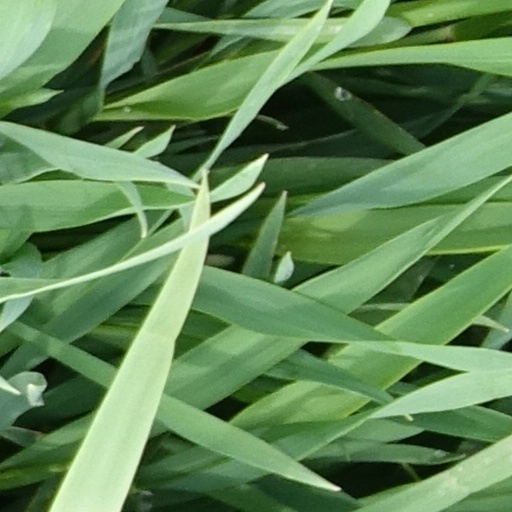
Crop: wheat